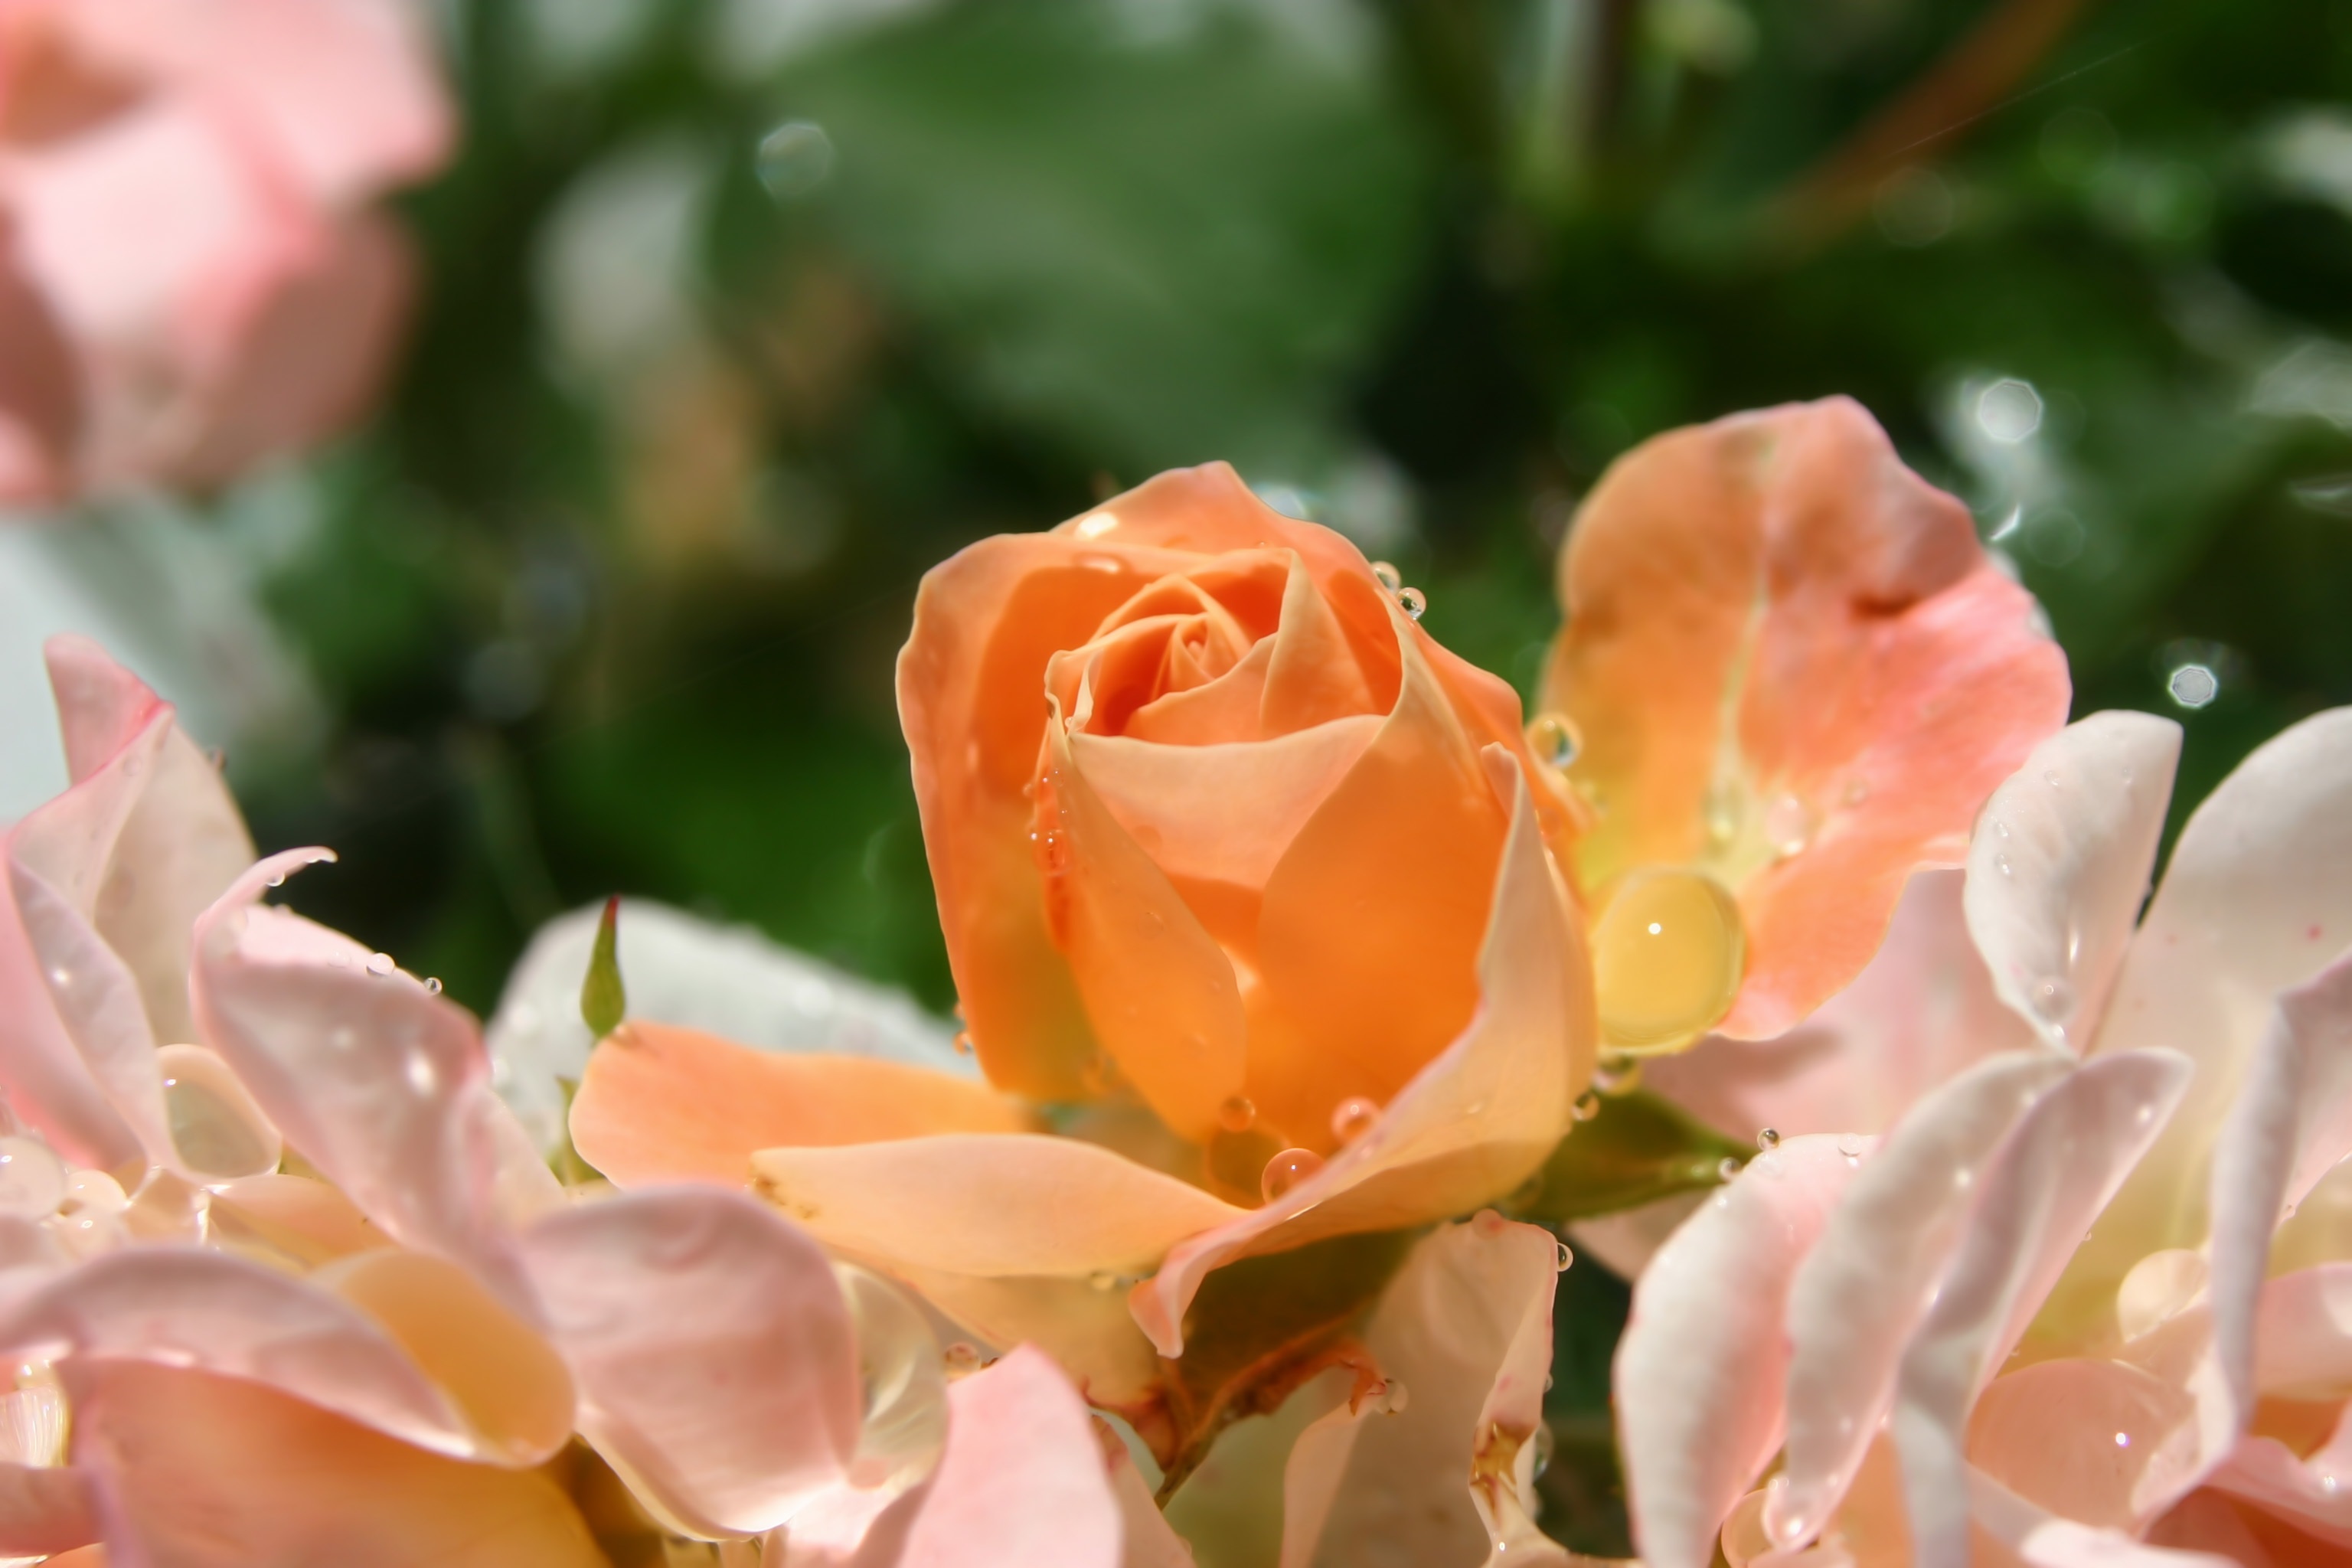
nature, blossom, plant, flower, petal, rose, botany, flora, flowers, roses, shrub, floribunda, macro photography, flowering plant, garden roses, rose family, miniature roses, land plant, rose order